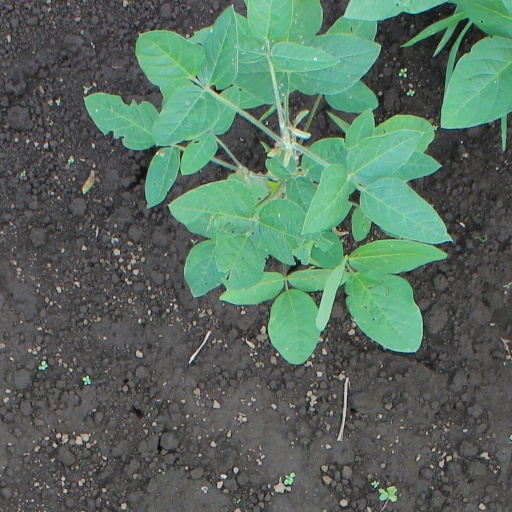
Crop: soybean